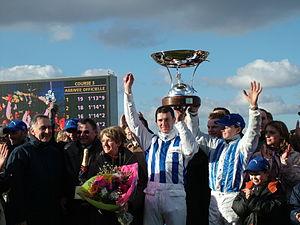
PRIX DU CORNULIER A VINCENNES